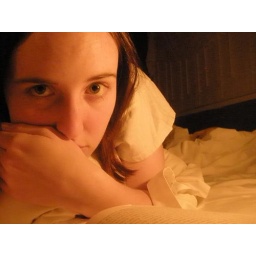
At home in Stockton, reading by candlelight in bed (I took my lamp to school). A Perfect Circle - Blue